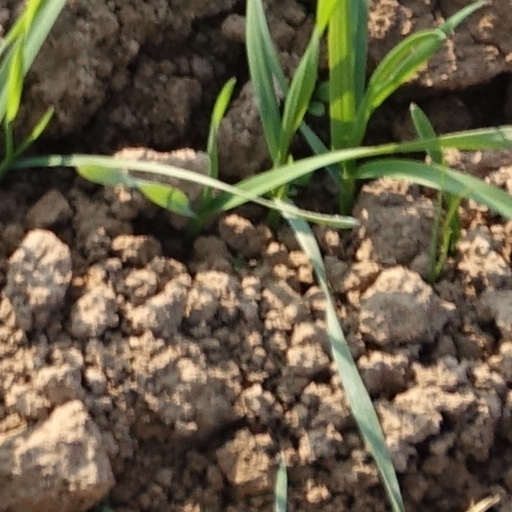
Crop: wheat